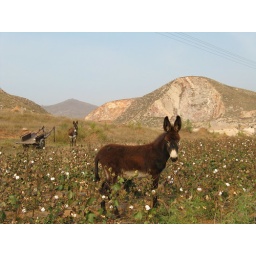
If you look carefully, you can just see the Great Wall running along the top of the hill in the background.